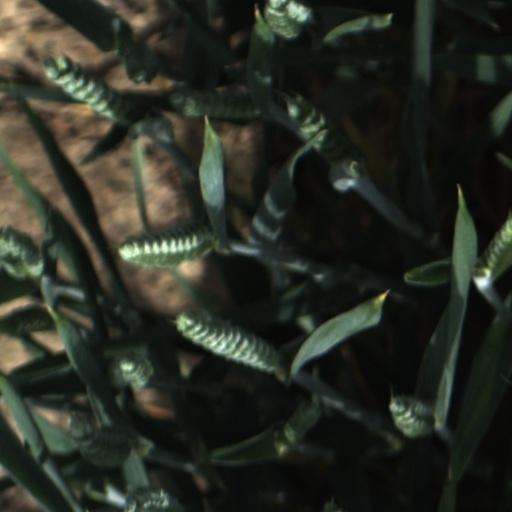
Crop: wheat